Loreto Schools, Kolkata

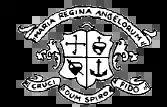
Crest of the Loreto Schools

Loreto Schools are a group of all-girl Roman Catholic schools throughout the world associated with the Sisters of Loreto, founded by the English recusant nun Mary Ward and are run by the Loreto Educational Society (Loreto sisters), which in India runs 17 schools and 2 colleges.